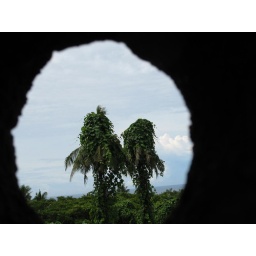
coconut trees seen through a hole in a rock